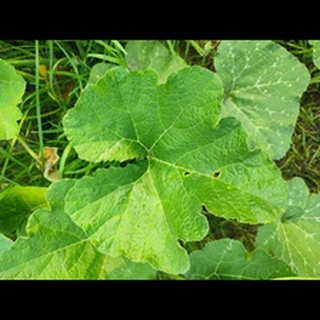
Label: healthy_pumpkin